Plesiosaur

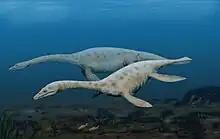
Basal Pistosauria, like "Augustasaurus", already bore a strong resemblance to Plesiosauria.

From the earliest Jurassic, the Hettangian stage, a rich radiation of plesiosaurs is known, implying that the group must already have diversified in the Late Triassic; of this diversification, however, only a few (very) basal forms have been discovered, the most derived "Rhaeticosaurus". The subsequent evolution of the plesiosaurs is very contentious. The various cladistic analyses have not resulted in a consensus about the relationships between the main plesiosaurian subgroups. Traditionally, plesiosaurs have been divided into the long-necked Plesiosauroidea and the short-necked Pliosauroidea. However, modern research suggests that some generally long-necked groups might have had short-necked members. To avoid confusion between the phylogeny, the evolutionary relationships, and the morphology, the way the animal is built, long-necked forms are therefore called "plesiosauromorph" and short-necked forms are called "pliosauromorph", without the "plesiosauromorph" species necessarily being more closely related to each other than to the "pliosauromorph" forms.